Manon Lescaut (Puccini)

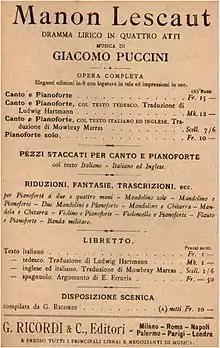
Advertisement for libretto, 1917

The libretto is in Italian, and was cobbled together by five librettists whom Puccini employed: Ruggero Leoncavallo, Marco Praga, Giuseppe Giacosa, and Luigi Illica. The publisher, Giulio Ricordi, and the composer himself also contributed to the libretto. So confused was the authorship of the libretto that no one was credited on the title page of the original score. However, it was Illica and Giacosa who completed the libretto and went on to contribute the libretti to Puccini's next three – and most successful – works, "La Bohème", "Tosca" and "Madama Butterfly".